Ove König

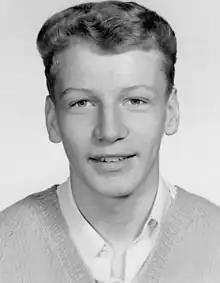

Nils Ove König (25 June 1950 – 23 July 2020) was a Swedish speed skater. He won a silver medal at the 1971 World Sprint Championships and finished seventh in the 500 m event at the 1972 Winter Olympics.